Draw-a-Person test

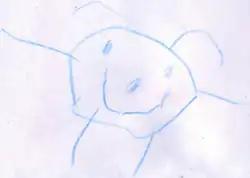
Smiling tadpole person (combined head and body) drawn by a child aged .

The Draw-a-Person test (DAP, DAP test), Draw-A-Man test (DAM), or Goodenough–Harris Draw-a-Person test is a type of test in the domain of psychology. It is both a personality test, specifically projective test, and a cognitive test like IQ. The test subject uses simple art supplies to produce depictions of people. It is used to evaluate children and adolescents for a variety of purposes.